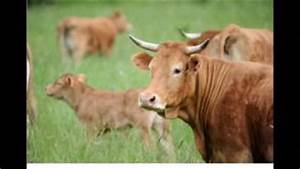
Label: mucca